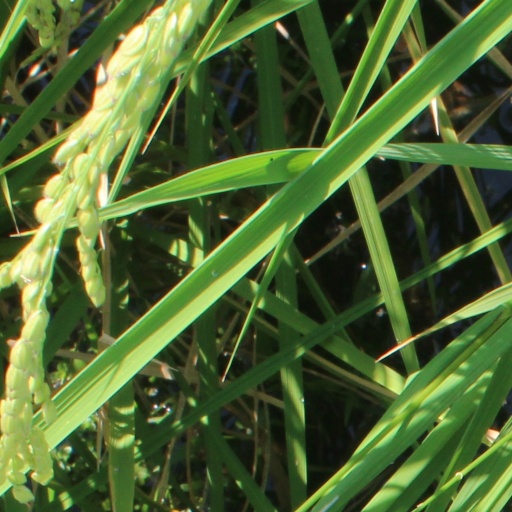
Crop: rice